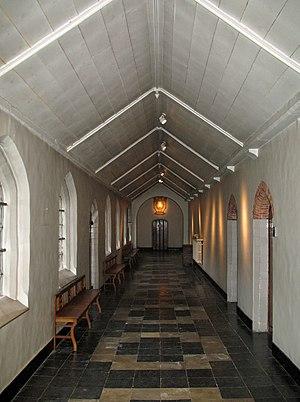
Bruges (Belgique)